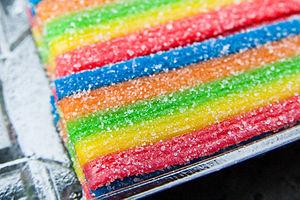
Bouffe de malade au Québec – est une web-série débutée sur YouTube en octobre 2010 et conçue par un groupe montréalais anglophone dans laquelle ils font de la cuisine poussée à l'extrême. À l'instar de séries comme French food porn, Epic Meal Time est une satire des émissions de télévision culinaires significatives de l'engouement pour une nourriture ultra saine. Leurs ingrédients favoris sont le bacon et le Jack Daniel's. Les membres de ce groupe font des mets extravagants à base de viande ou de sucreries, copieux et riches en calories, avant de les manger avec passion.